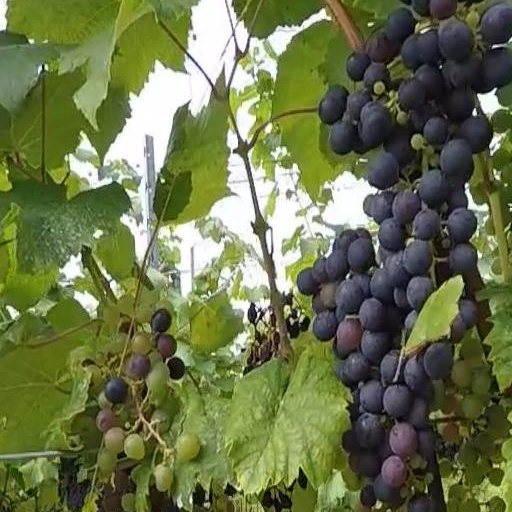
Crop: grape